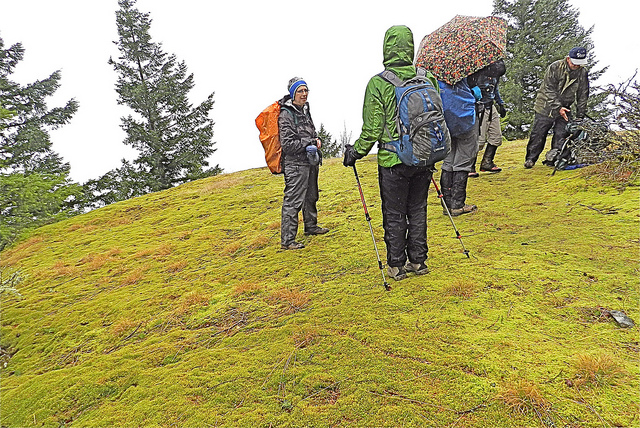
user: Given an image and a question. Answer the question in a short answer. Question: What was the rod in the boy's hand used for? Short Answer:
assistant: hike